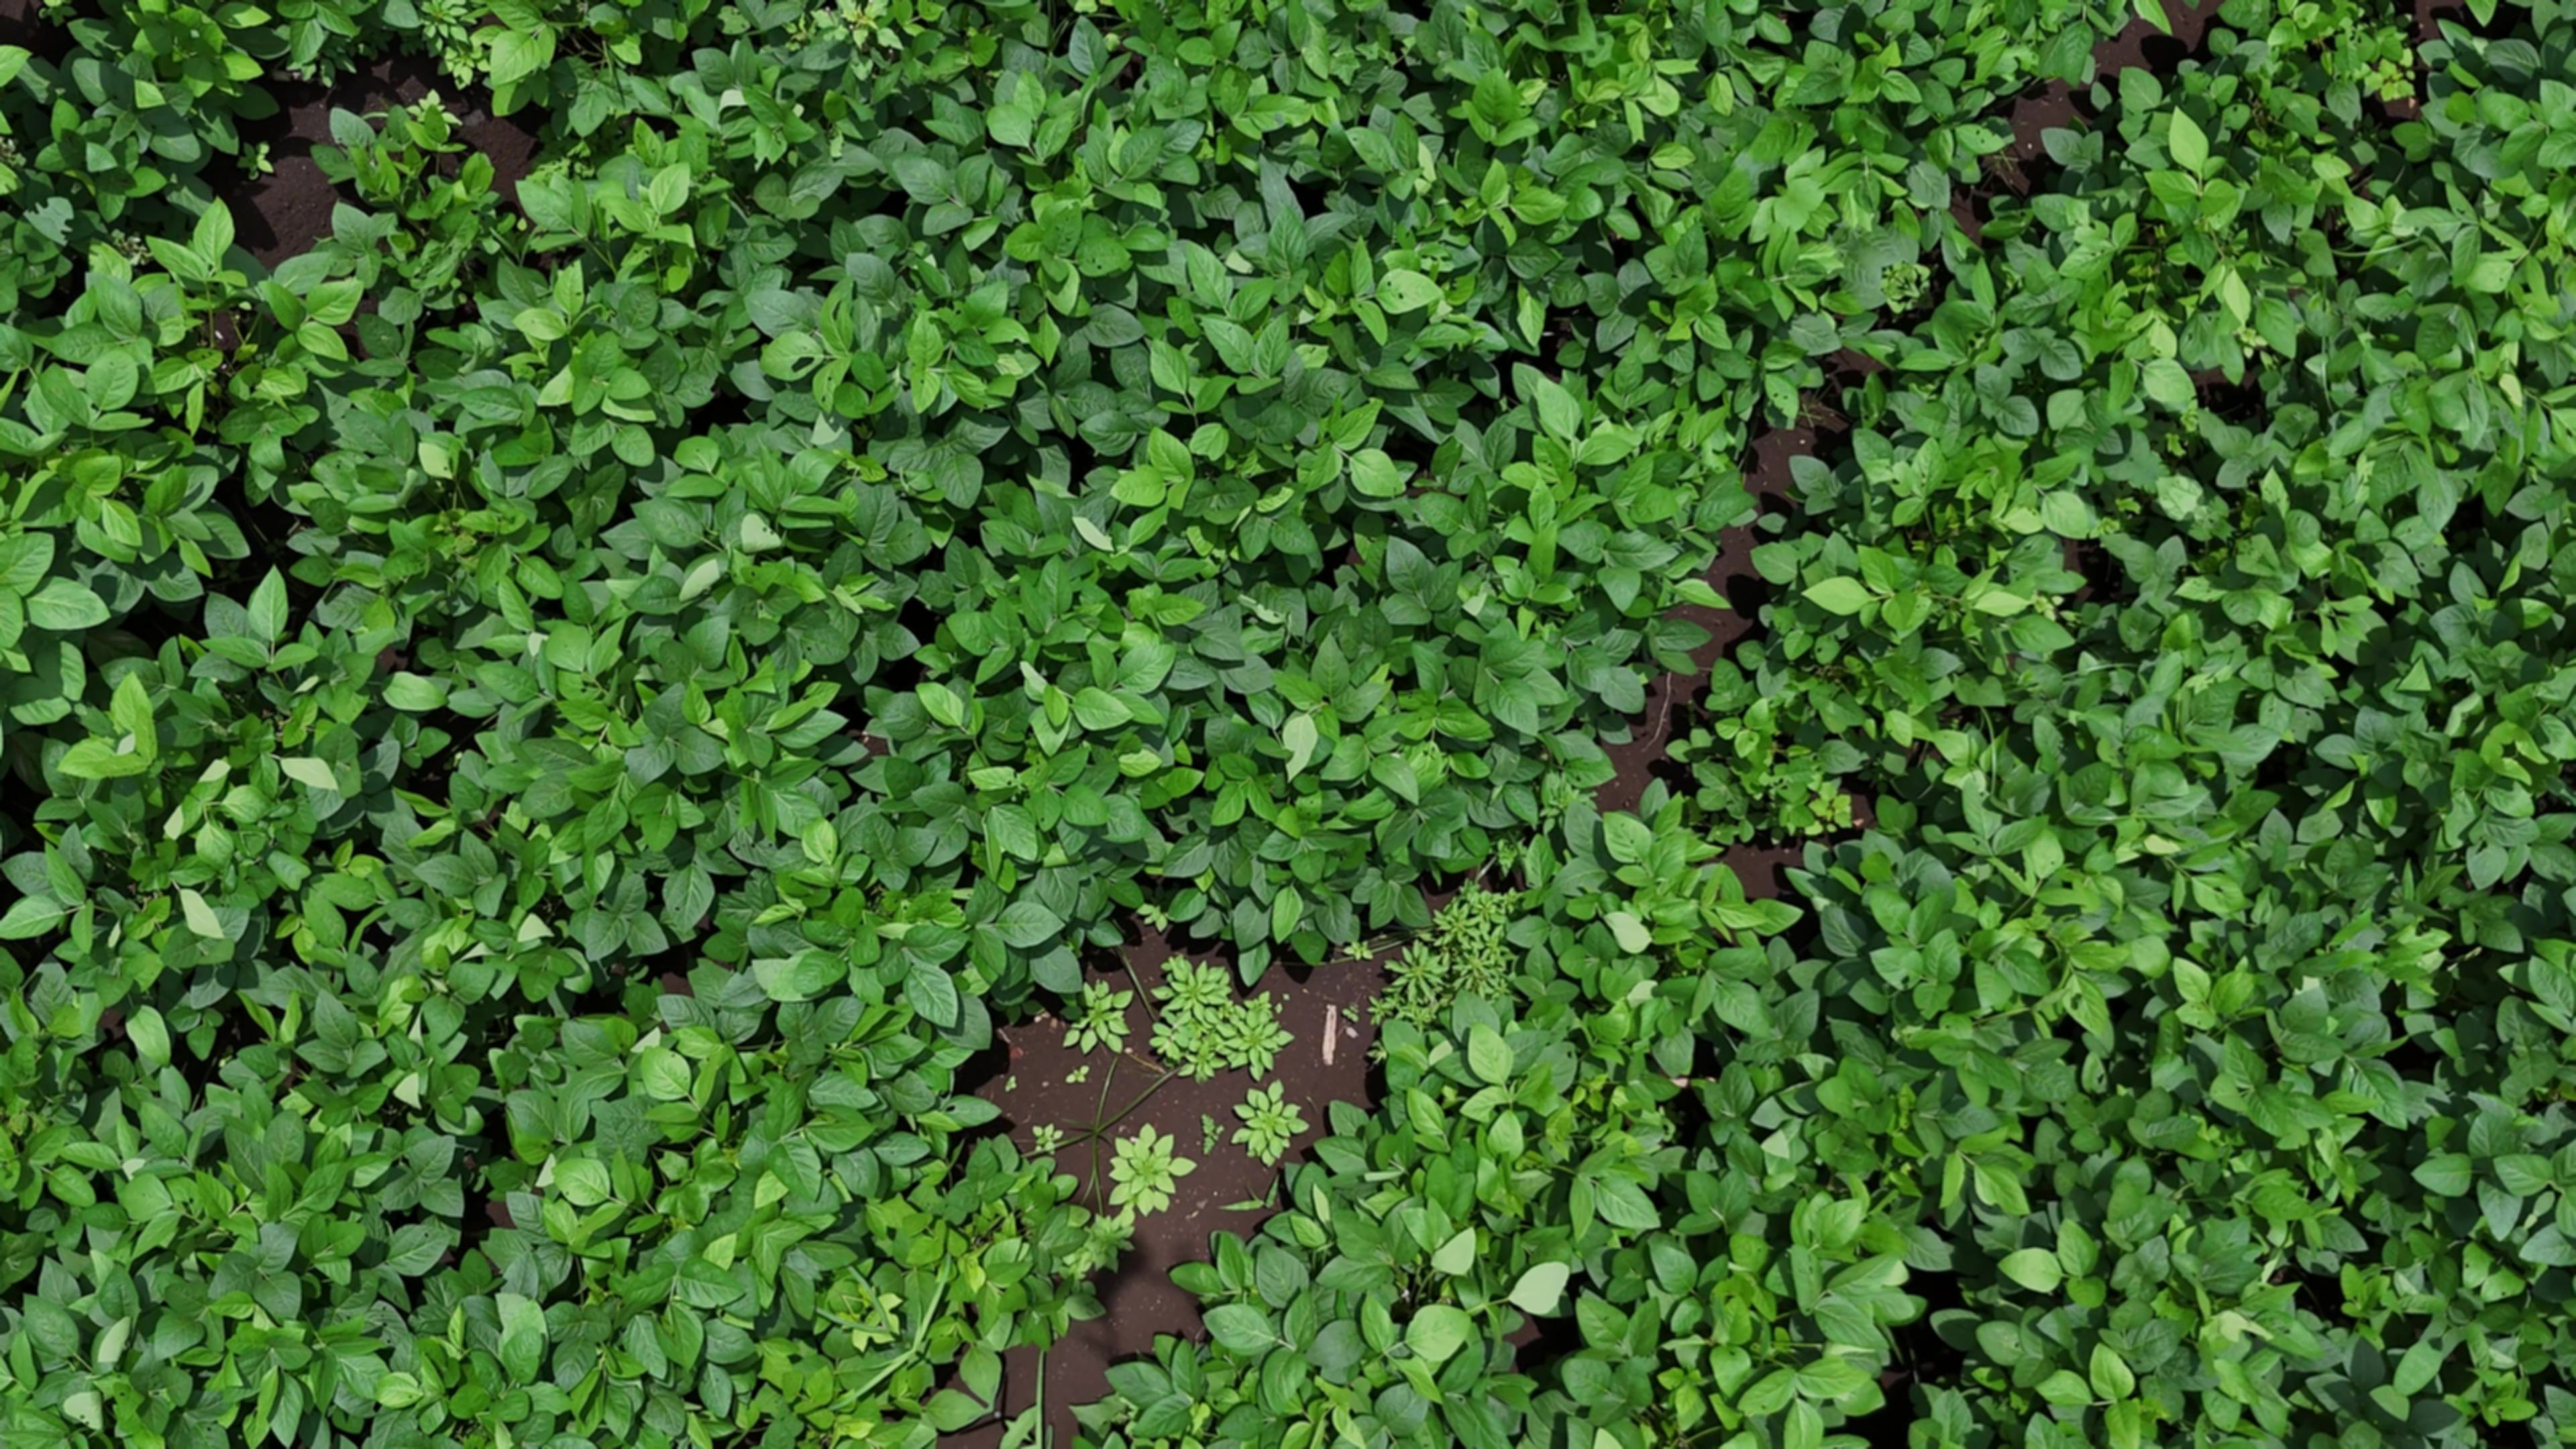
Label: Healthy